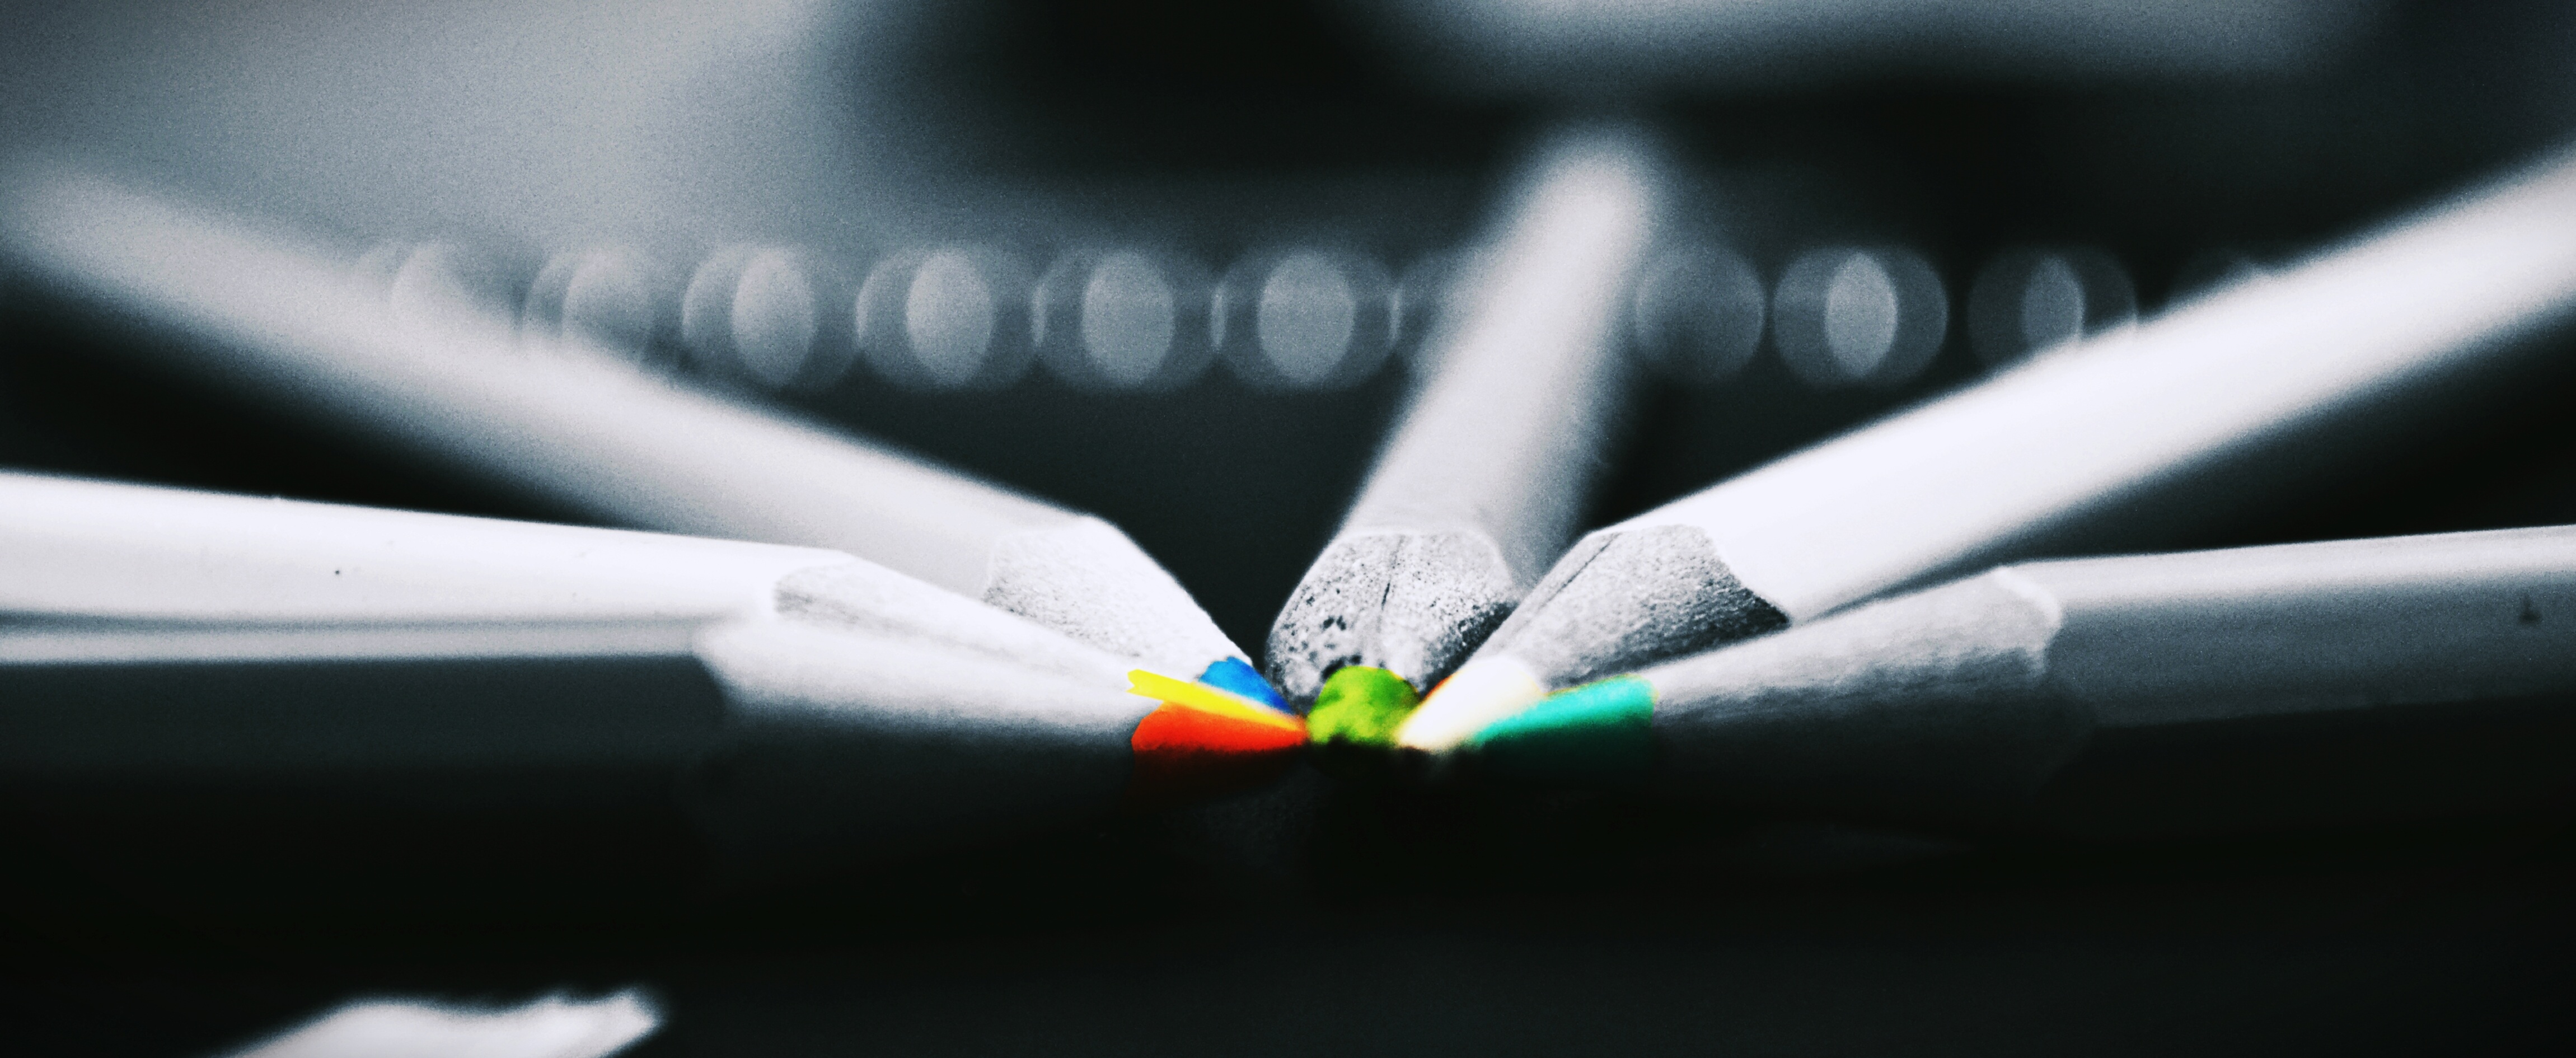
hand, line, color, close up, pencils, draw, screenshot, macro photography